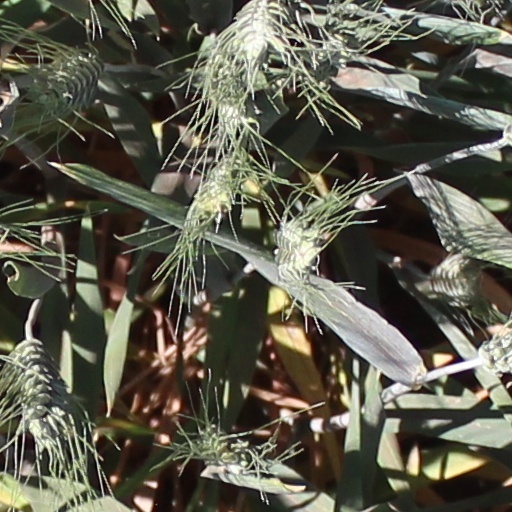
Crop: wheat